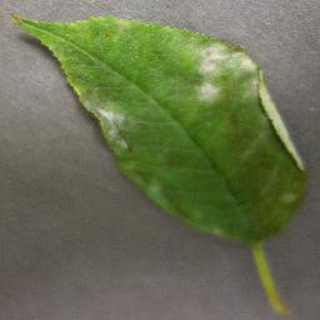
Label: cherry_powdery_mildew